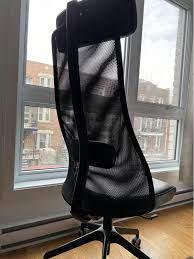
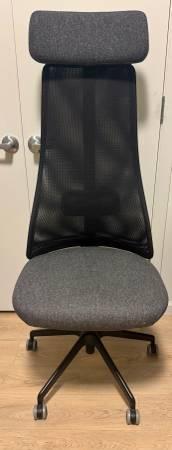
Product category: items_chair
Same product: yes